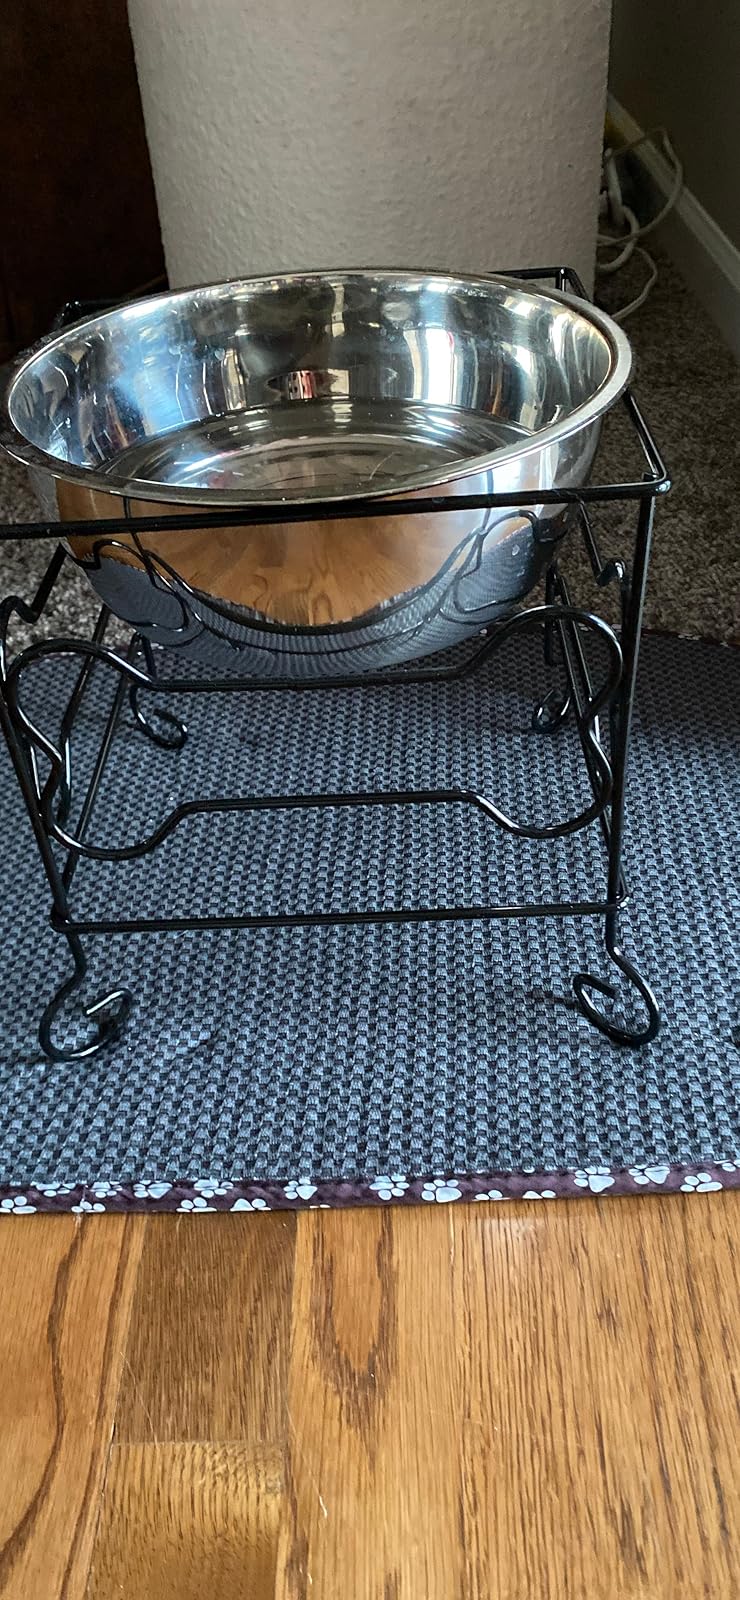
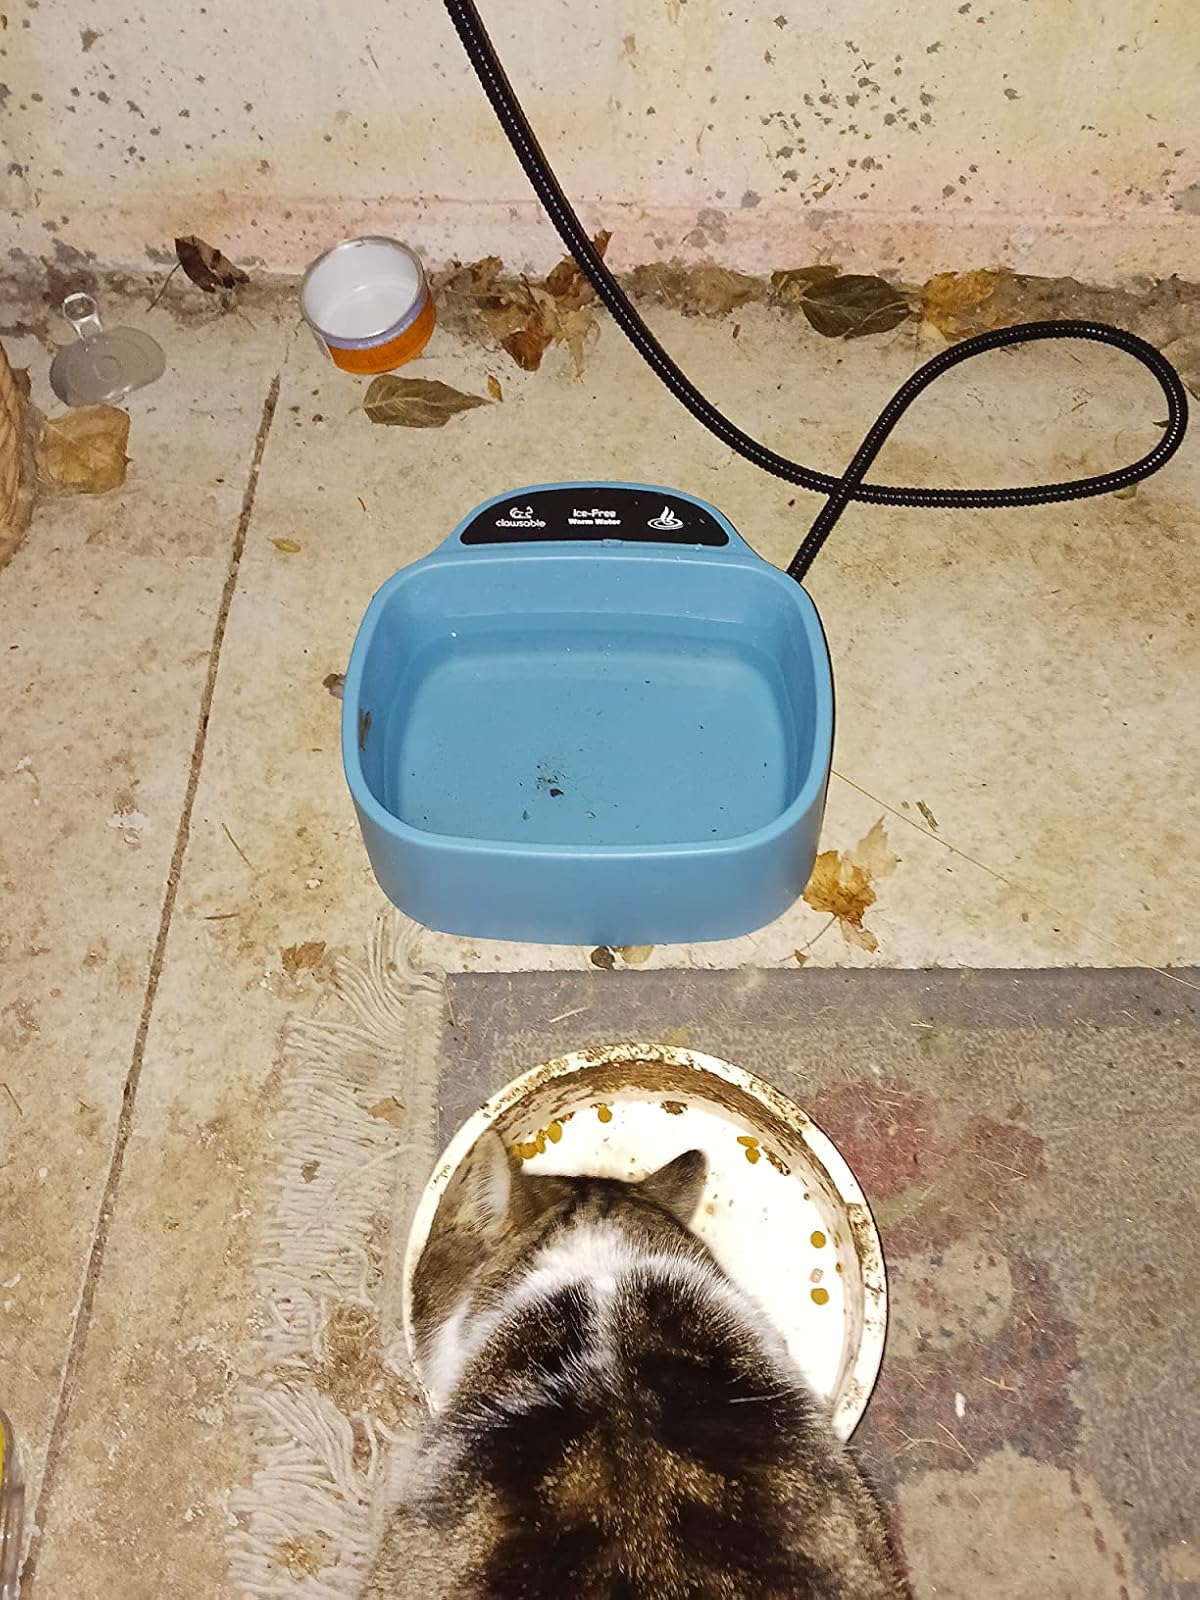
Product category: items_bowl
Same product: no